Loch Ness Monster

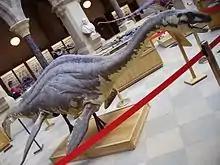
"Cryptoclidus" model used in the Five TV programme, "Loch Ness Monster: The Ultimate Experiment"

In 2004, a Five TV documentary team, using cinematic special-effects experts, tried to convince people that there was something in the loch. They constructed an animatronic model of a plesiosaur, calling it "Lucy". Despite setbacks (including Lucy falling to the bottom of the loch), about 600 sightings were reported where she was placed.